Tzini

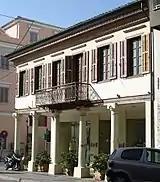
Tzini's house (1832)

Tzini is a neighbourhood in the central part of the city of Patras. It is named after the Tzini (Τζίνη) family which is descended from Epirus. In 1828, Theodoros Tzinis moved to Patras, and in 1831 built a house that still exists today by the side of Maizonos and Agiou Nikolaou Streets. The family bought large properties in the northwestern part of Patras, not far from Dasyllio.